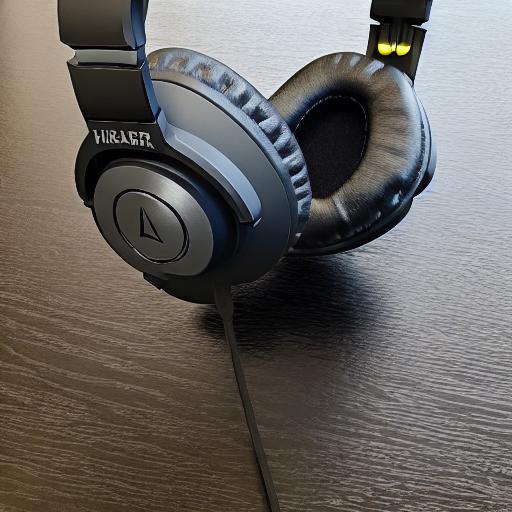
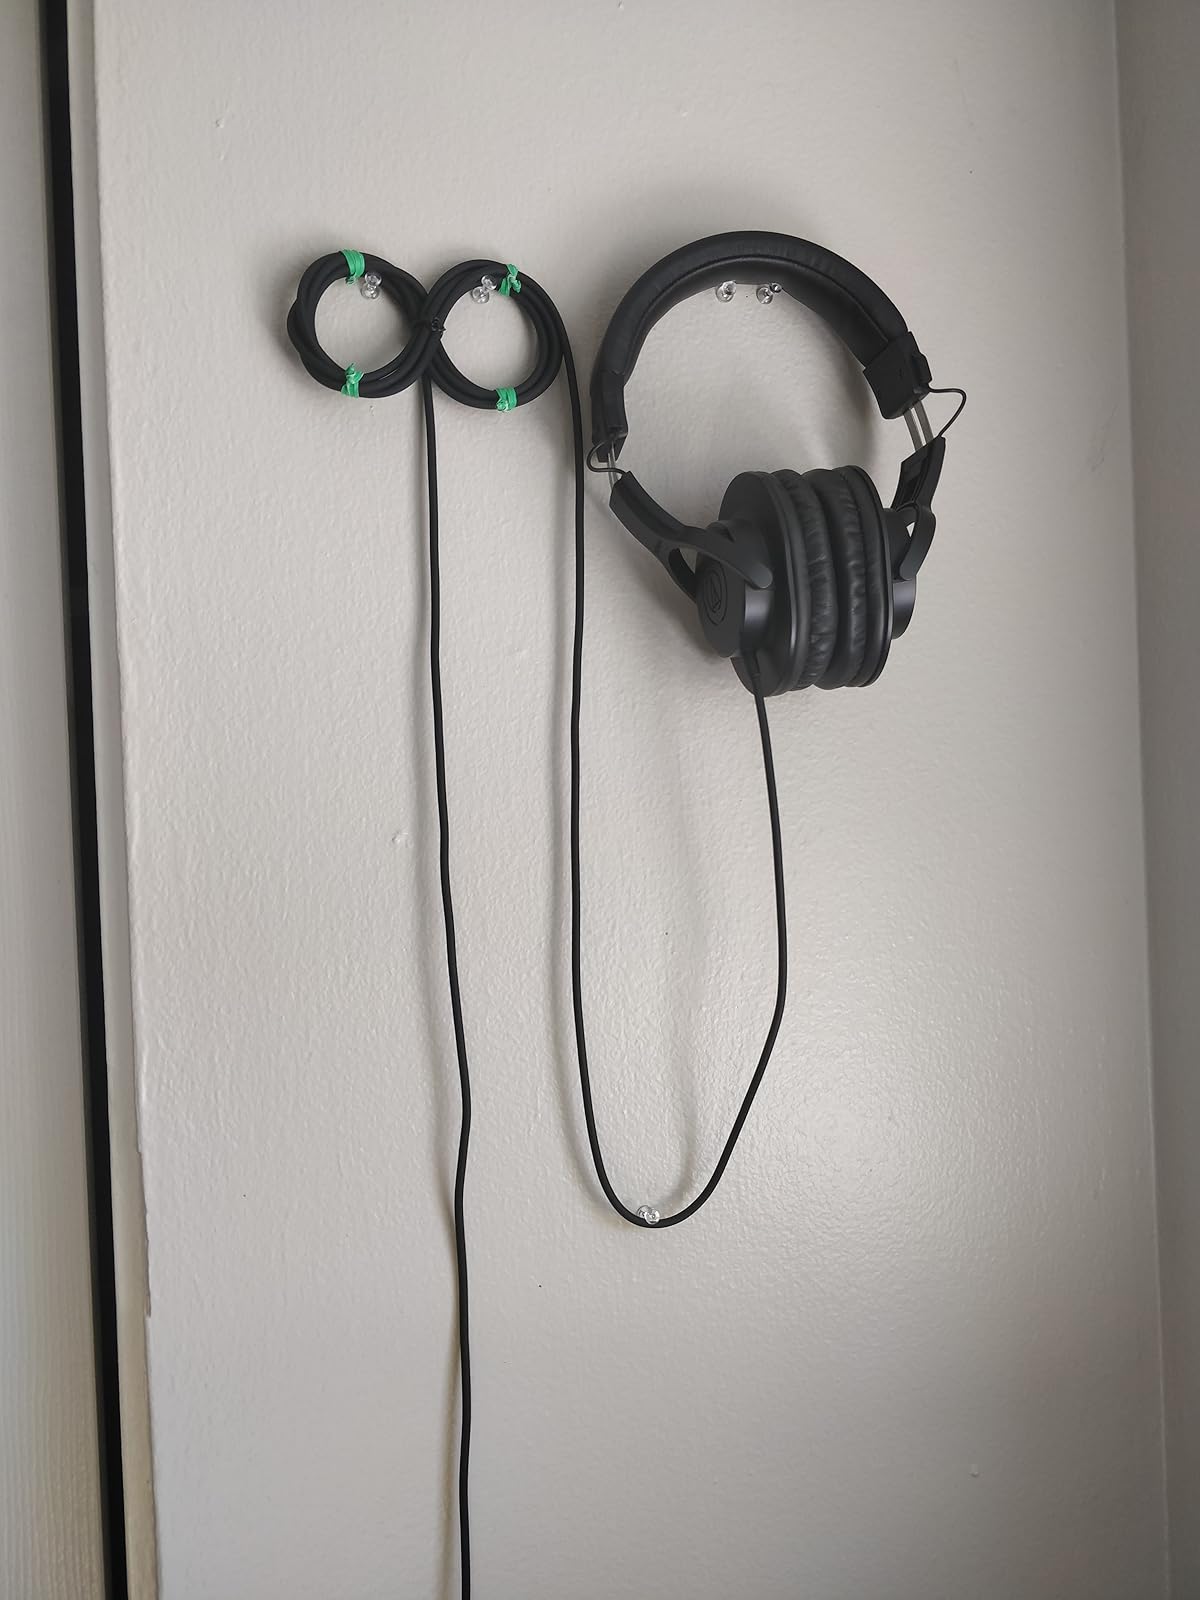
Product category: headphones
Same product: no